Droitwich Spa Lido

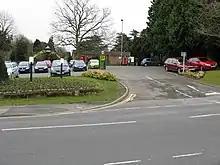
A view of the Lido Park entrance at Droitwich, with the car park and Worcester Road in front

The Droitwich Spa Lido is a lido in Droitwich Spa, Worcestershire, England. It is one of the few remaining inland, open-air salt-water swimming pools in the UK.